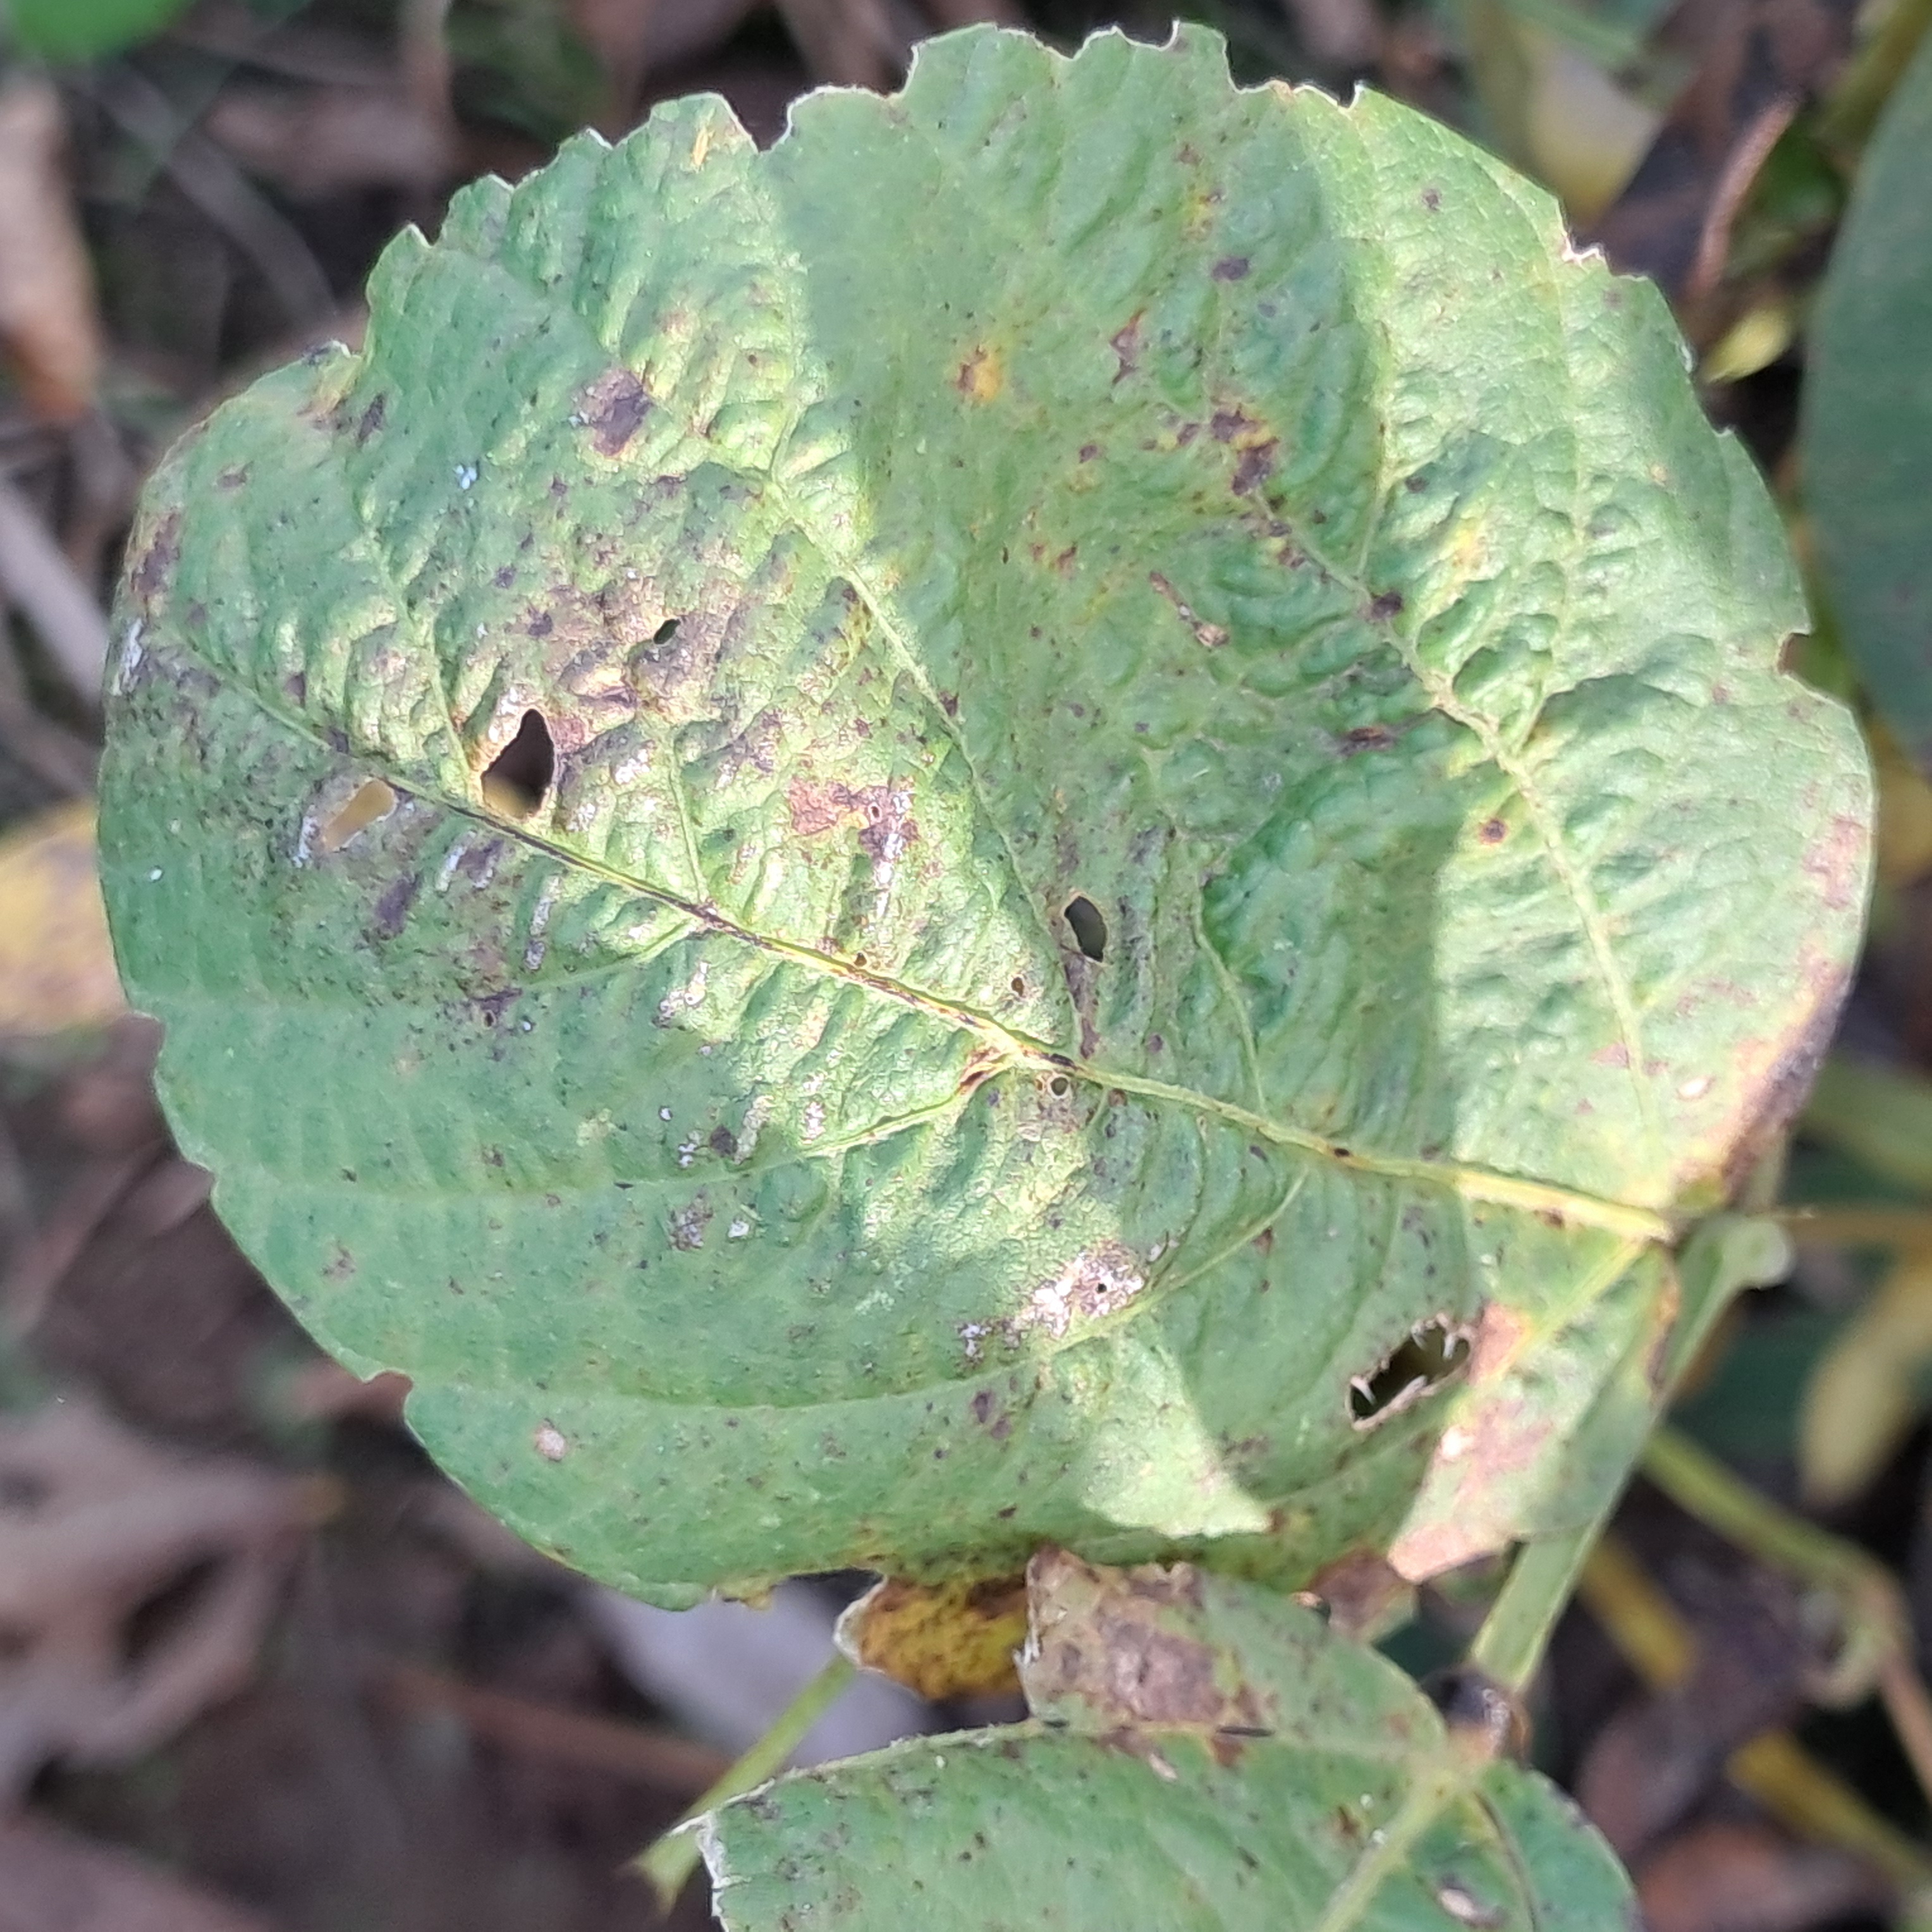
Label: Rust